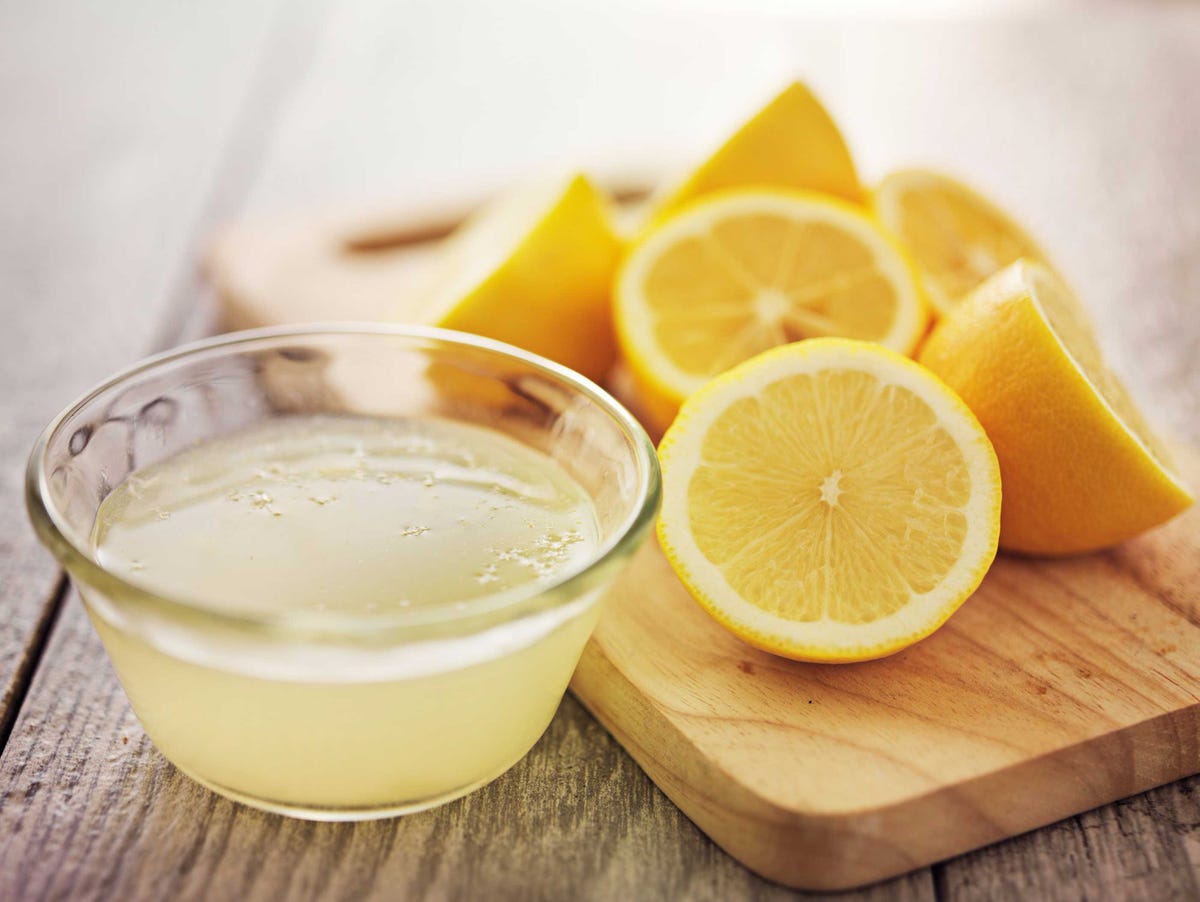
Label: Lemon